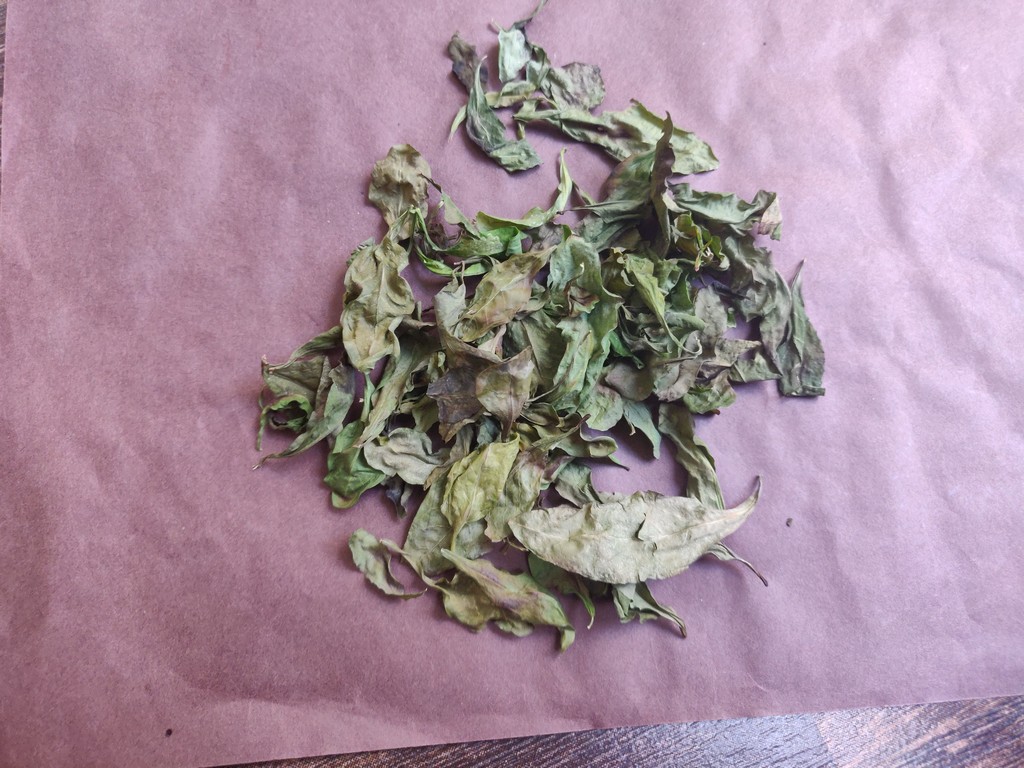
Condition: Dried
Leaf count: multiple
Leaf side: unknown